Dayton High School (Oregon)

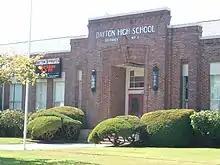

In 2008, 85% of the school's seniors received their high school diploma. Of 80 students, 68 graduated, 6 dropped out, and 6 are still in high school.